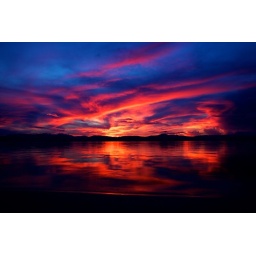
Night sky over Negros and Cebu White beach Moalboal Ravenala Bungalows